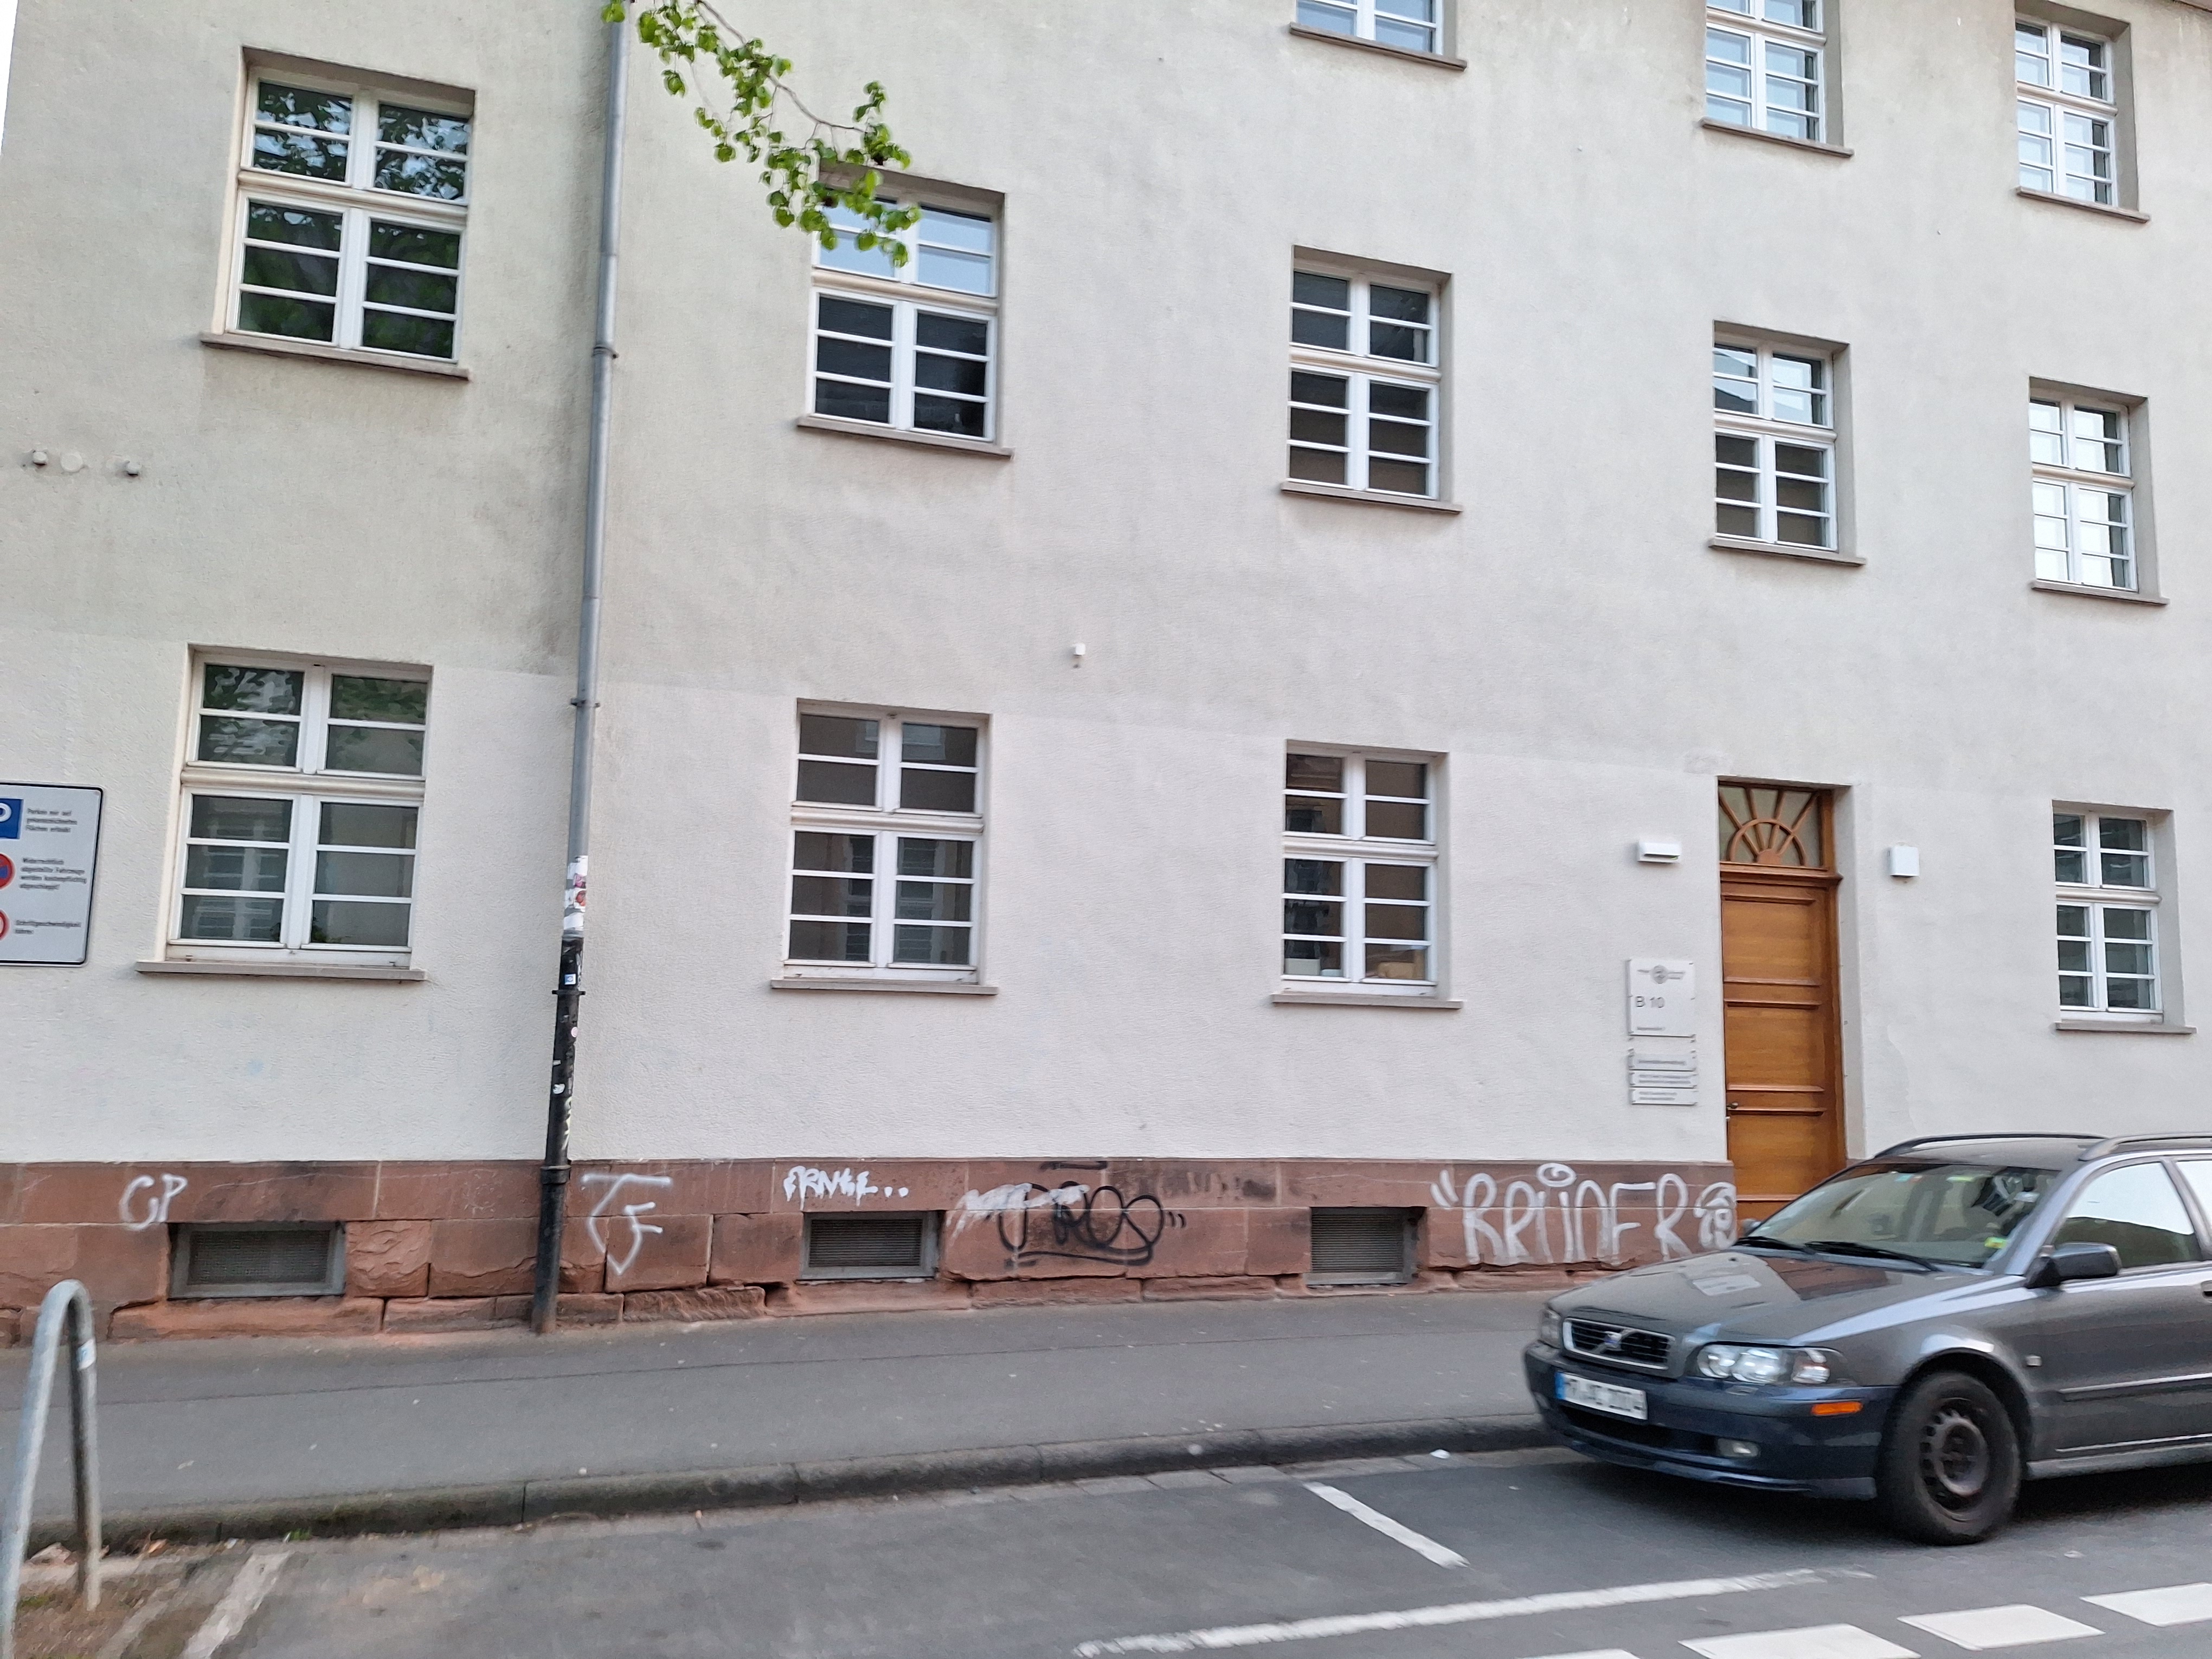
Building: Biegenstraße 9